2007 Colorado Buffaloes football team

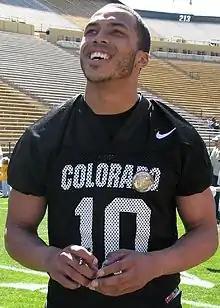
Bernard Jackson before the spring game

Bernard Jackson, the starting quarterback from last season saw limited time at the position during spring practice and was used as a wide receiver, running back, punt and kick returner. Cody Hawkins (Red shirt Freshman) and Nick Nelson (JC transfer Junior) competed for the quarterback position. Hawkins completed 12-of-20 passes for 119 yards an interception and a touchdown in live action. In 7-on-7 drills, he completed 15-of-23 passes for 182 yards and two touchdowns. Nelson completed 3-of-10 passes for 30 yards and an interception and also had two rushes for 20 yards during live action. In 7-on-7 drills, he completed 21-of-28 passes for 256 yards with two touchdowns and an interception.